First Battle of the Masurian Lakes

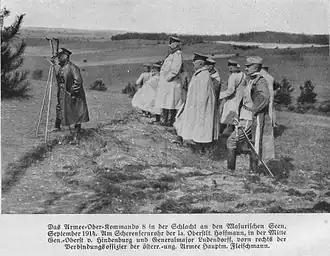
General staff of the German 8th Army during the battle.

During September 2–3, the Russian cavalry occupied Kelladen and Schelecken and faced the German infantry across the Deime River. The Russian 3rd Army Corps repulsed all German attacks at Levenhagen and was preparing for pursuit by the forces of the 1st Guards Cavalry Division. The Russian 4th Army Corps at Gross-Wolfsdorf repulsed the attacks of the German 1st Reserve Division and occupied Friedland with the forces of the 40th Infantry Division.